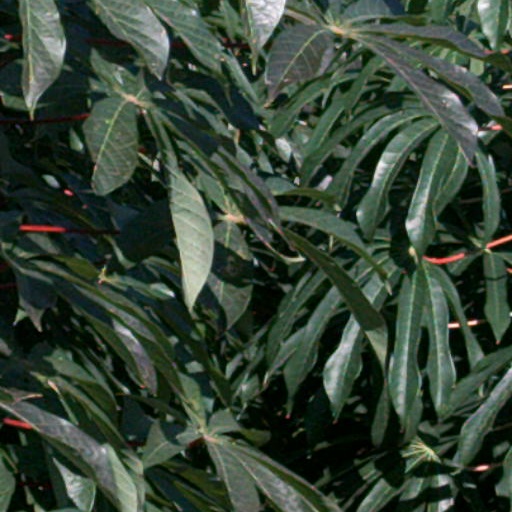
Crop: cassava